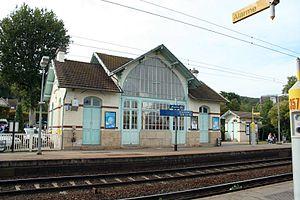
La communauté d'agglomération des Deux Rives de Seine est une ancienne structure intercommunale française, située dans le département des Yvelines et la région Île-de-France.
Villennes-sur-Seine est une commune du département des Yvelines en région Île-de-France, en France, au nord-ouest et limitrophe de Poissy, en bordure et sur la rive gauche de la Seine.